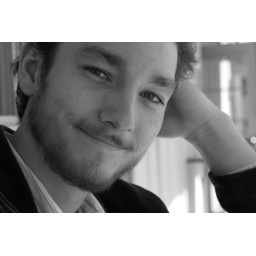
Ryan in black and white